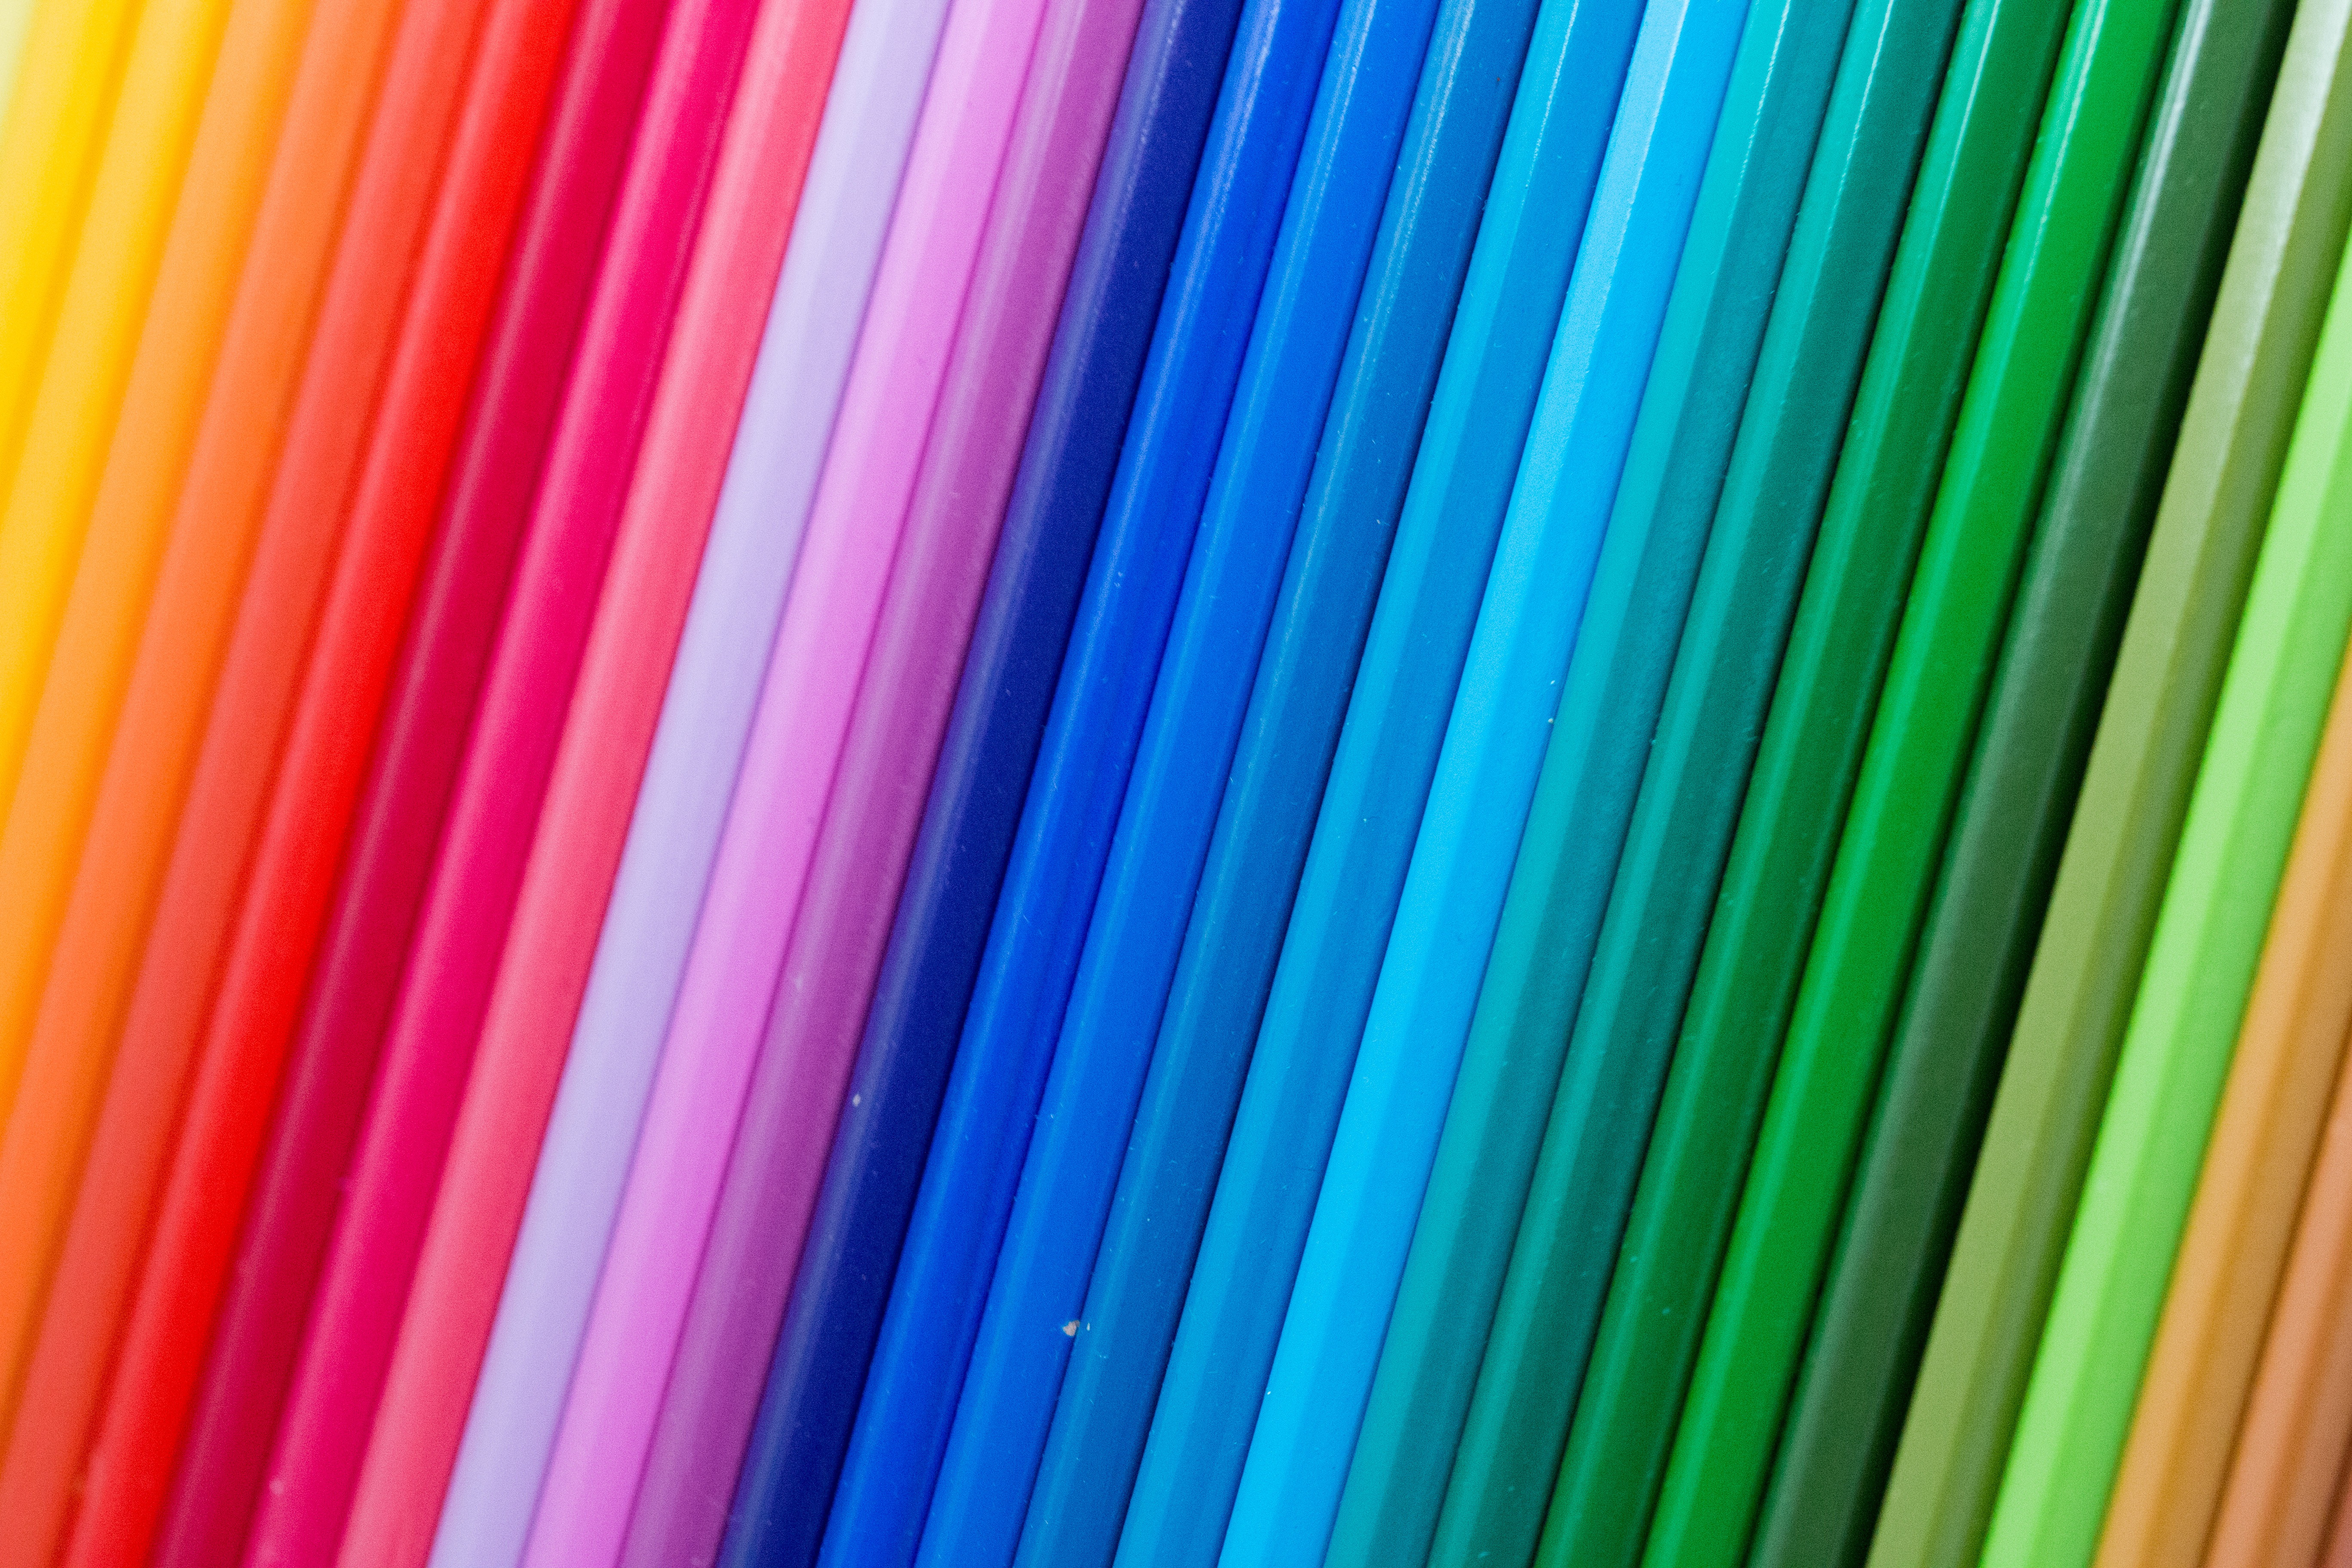
structure, texture, pen, pattern, line, color, colorful, circle, background, gradient, shape, colored pencils, achieve